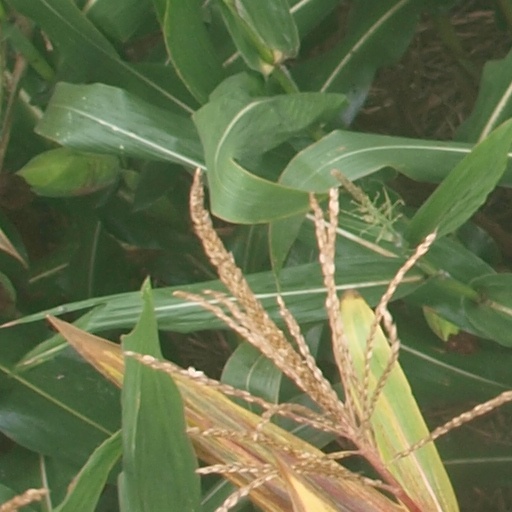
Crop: maize; corn